Minshull Street Crown Court

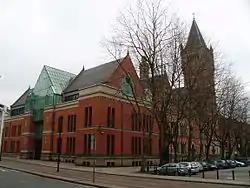
Police Courts showing the 1990s extension

The foundation stone for the building was laid by the mayor on 10 July 1868. The building was designed by the architect Thomas Worthington and was completed in December 1871.